Robin Halliday Macartney

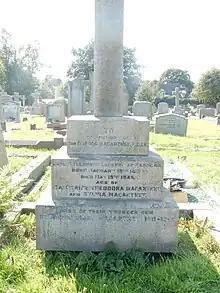
Macartney family grave

In addition to his architectural and archaeological drawings, Macartney produced paintings throughout his life. As all works were put up for auction in Lisbon after the death of his wife, today only a handful are known.